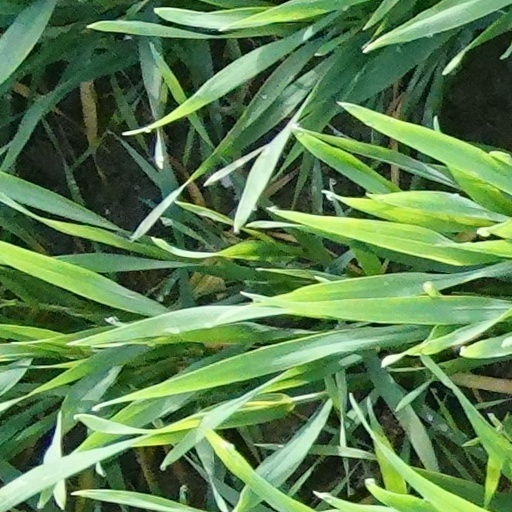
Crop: wheat